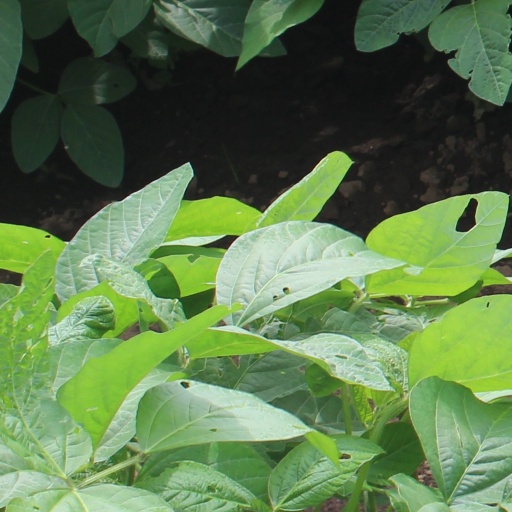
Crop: soybean